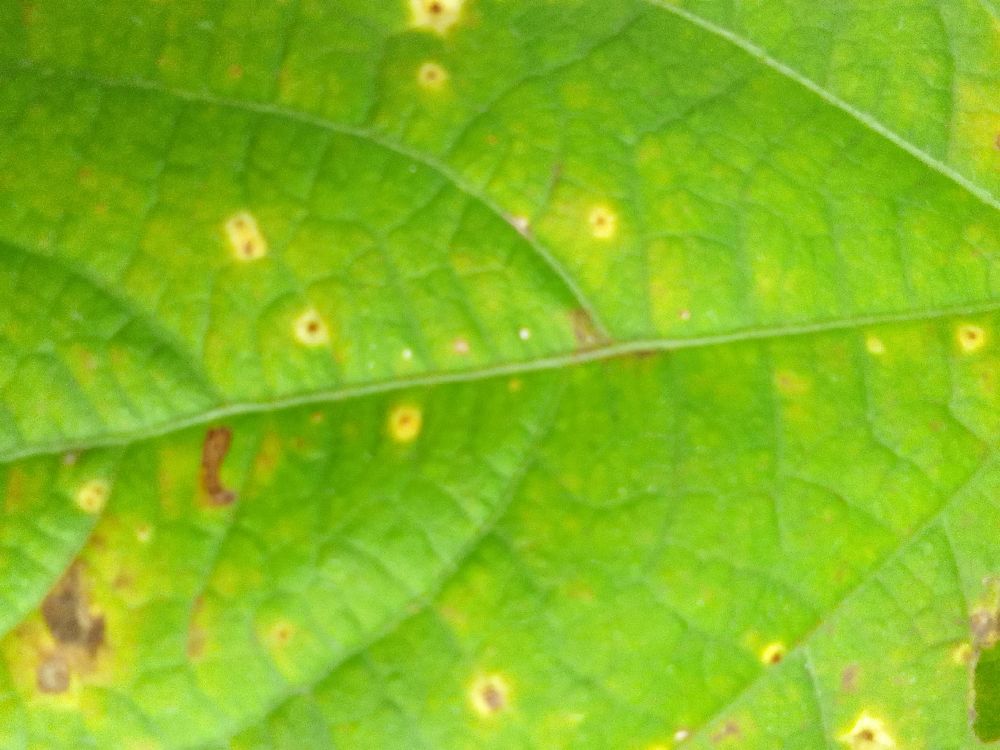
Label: rust